Mithraic reliefs of Jort

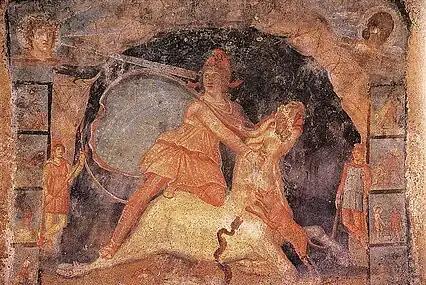
Tauroctony of the Mithra sanctuary in Marino.

Additionally, the block depicts a human figure, albeit in a fragmentary state, measuring 0.39 m by 0.274 m with a thickness of 0.12 m. The relief was also carved on a reused block, sawn into two parts during its reuse. One side features a five-branched rosette and heart rays; the other side is difficult to describe due to exposure to weathering. The original use is difficult to date, as the heart-ray motif was known in the region as early as the 1st century; however, this was not the case for the rosette.